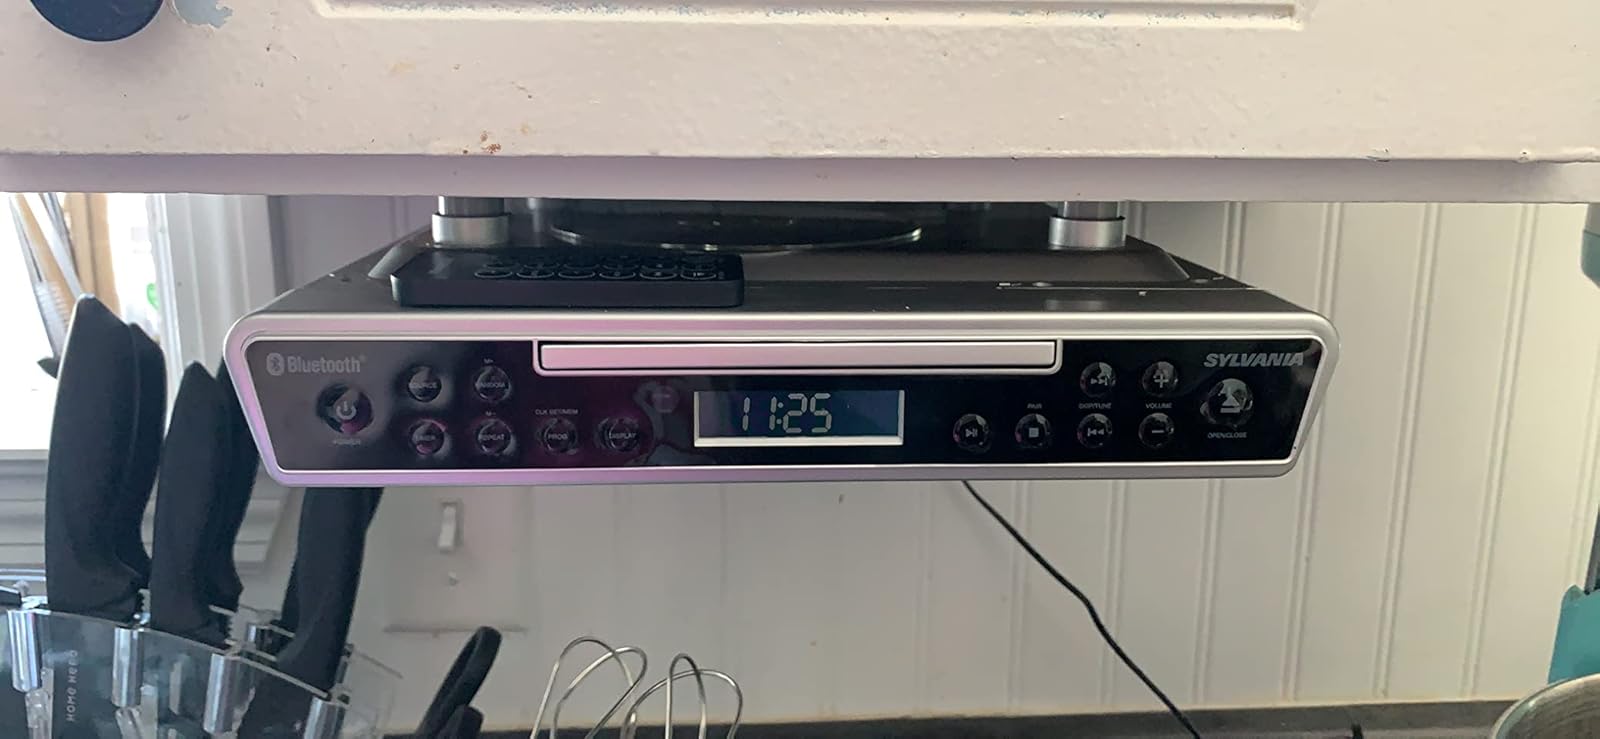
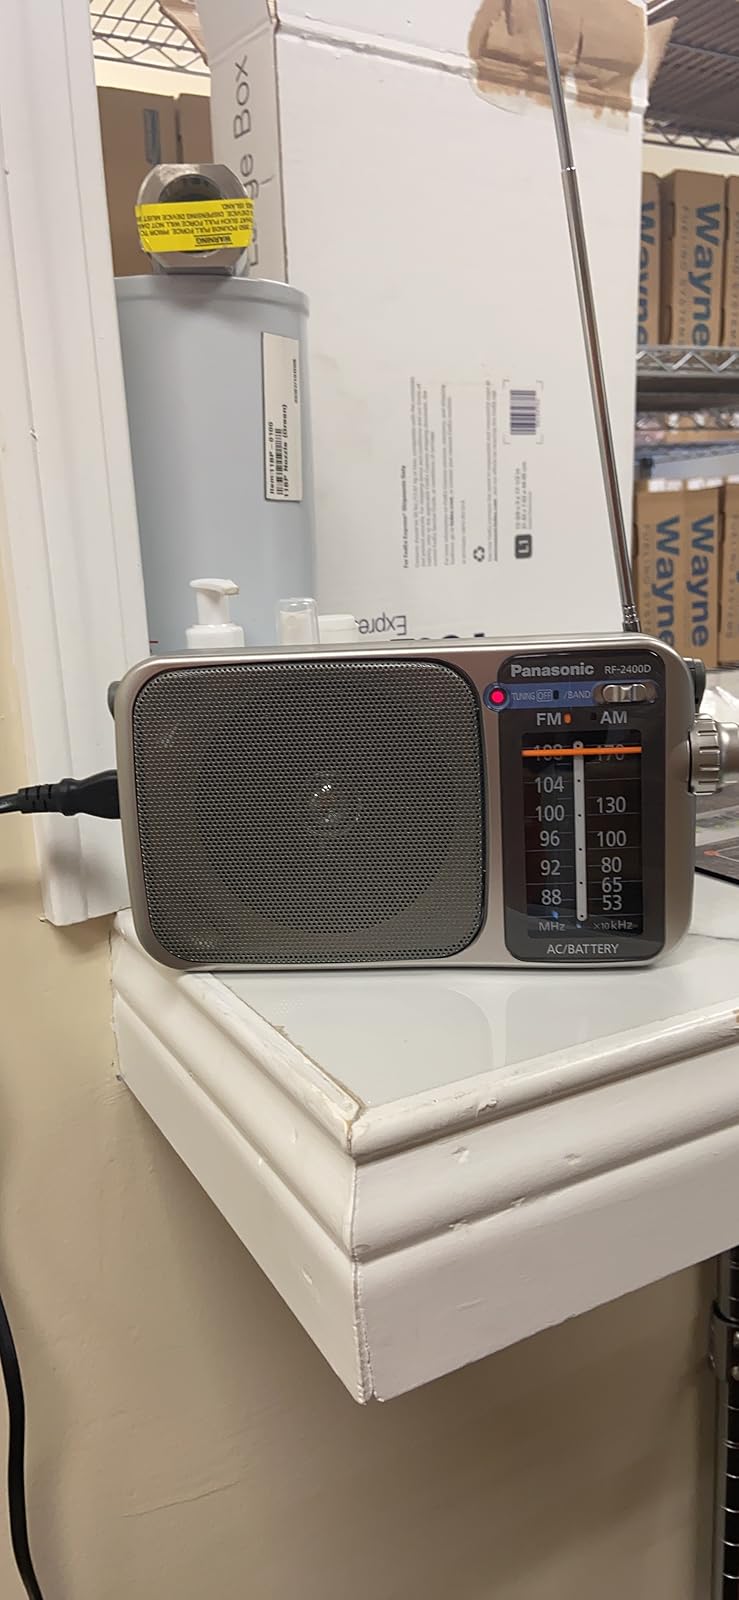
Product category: radio
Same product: no